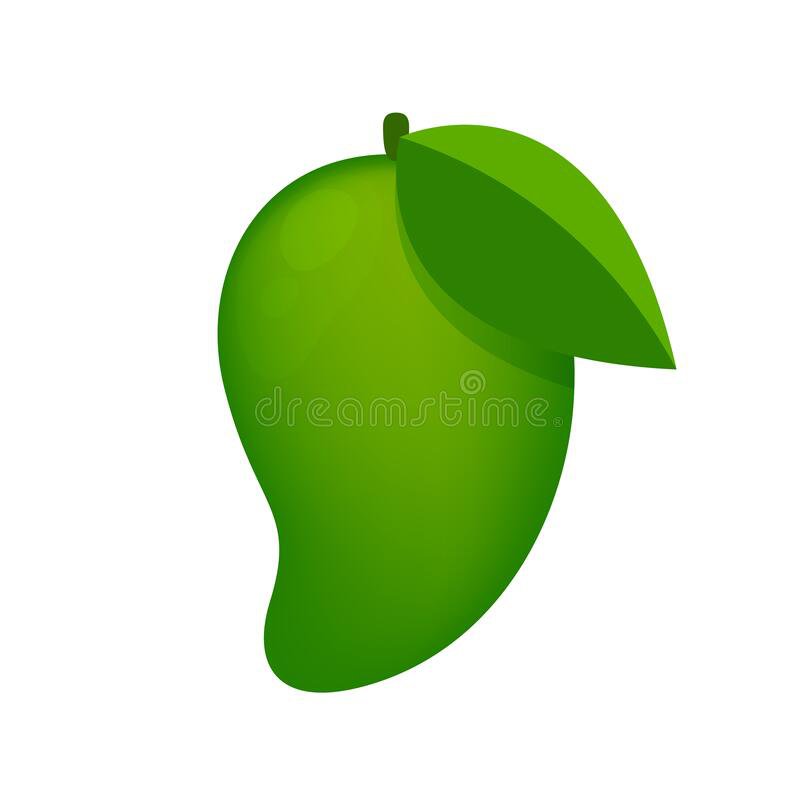
Label: Mango